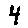
Label: 4